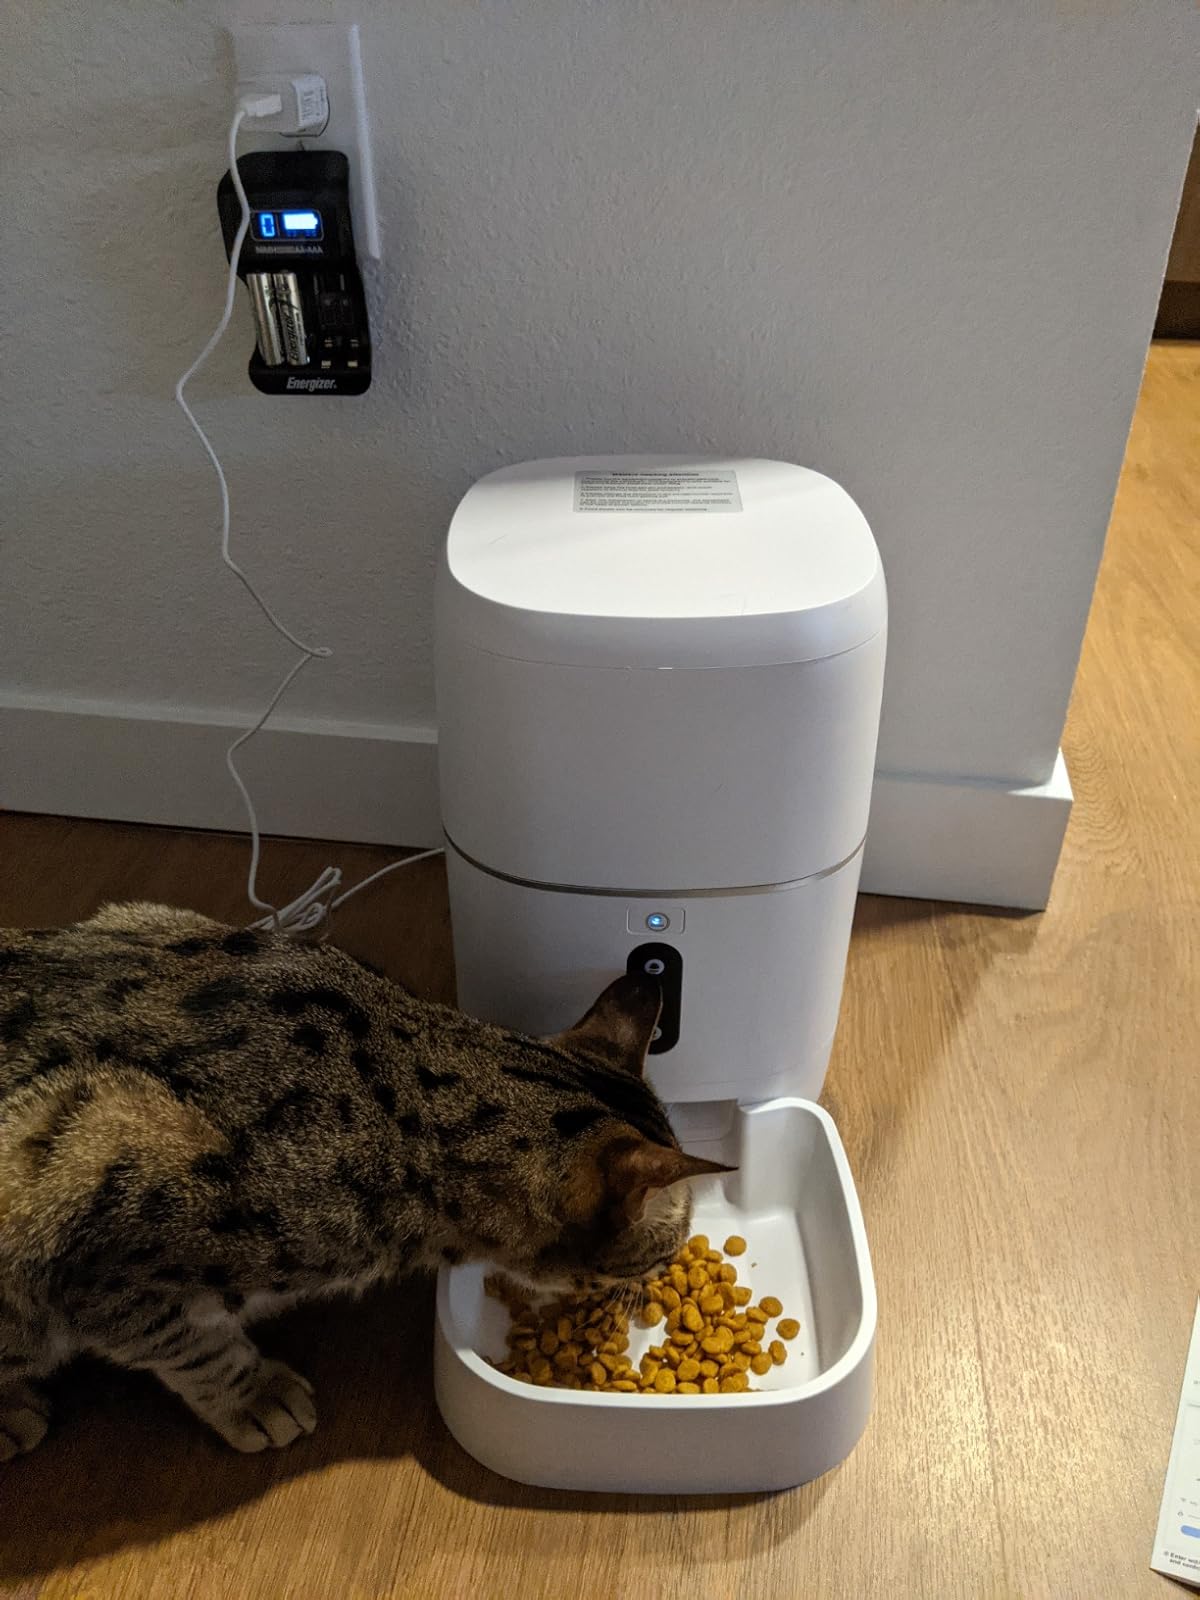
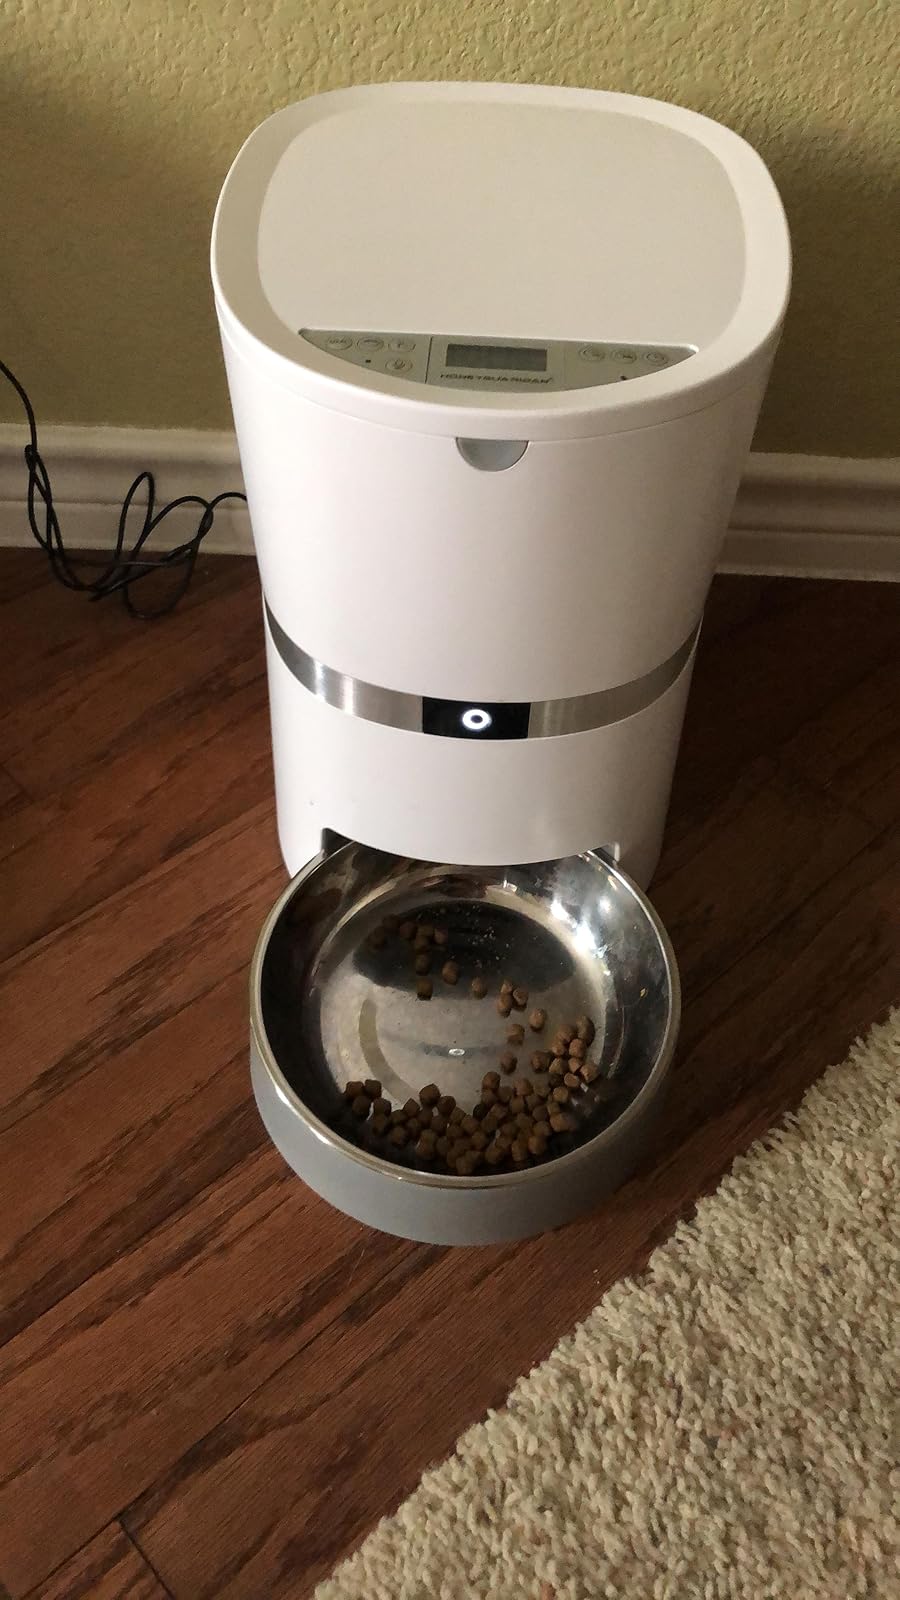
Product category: items_feeder
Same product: no